The Long Absence

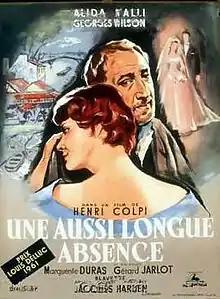
Film poster

The Long Absence ("Such a long absence") is a 1961 French drama film directed by Henri Colpi. It tells the story of Therese (Alida Valli), a Puteaux café owner mourning the mysterious disappearance of her husband sixteen years earlier. A tramp arrives in the town and she believes him to be her husband. But he is suffering from amnesia and she tries to bring back his memory of earlier times.